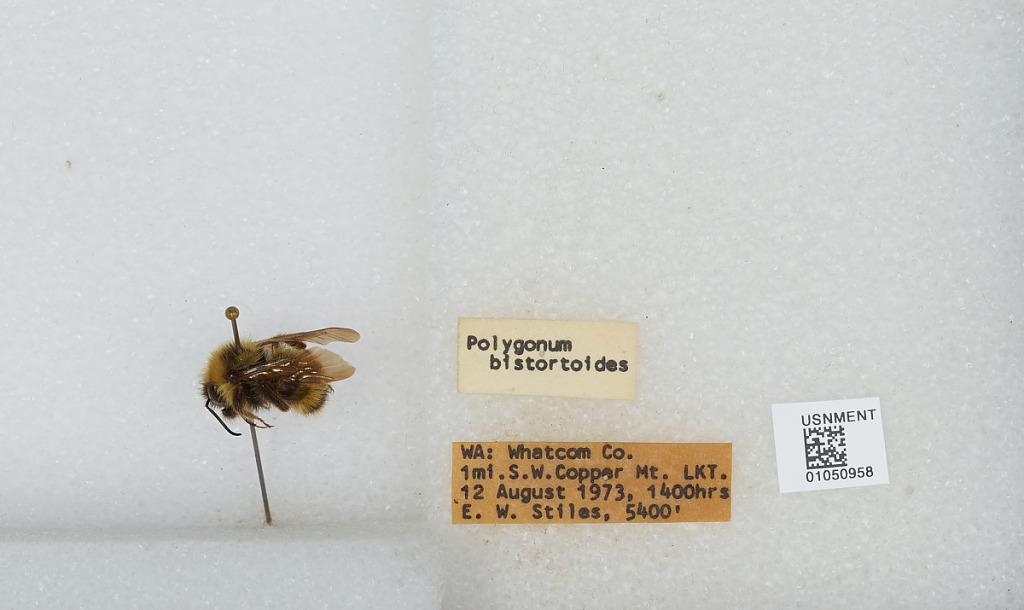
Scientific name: Bombus sp.
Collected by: E. Stiles
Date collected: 1973-8-12
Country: United States
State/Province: Washington
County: Whatcom
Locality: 1 mile southwest of Copper Mountain Lookout
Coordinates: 48.8992, -121.48